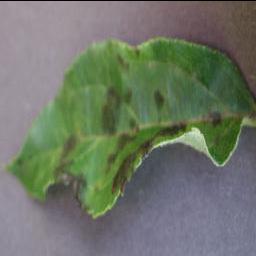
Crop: apple
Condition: scab